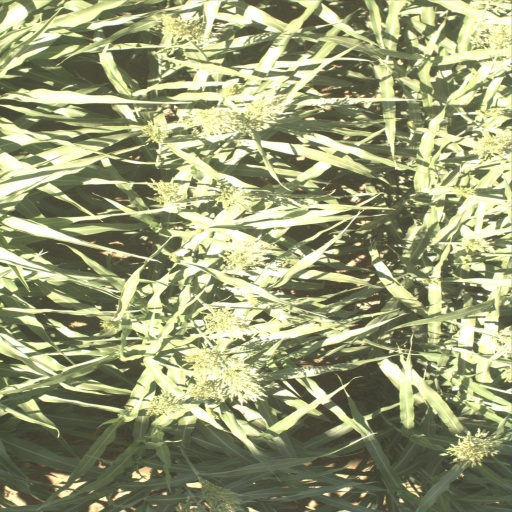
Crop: sorghum